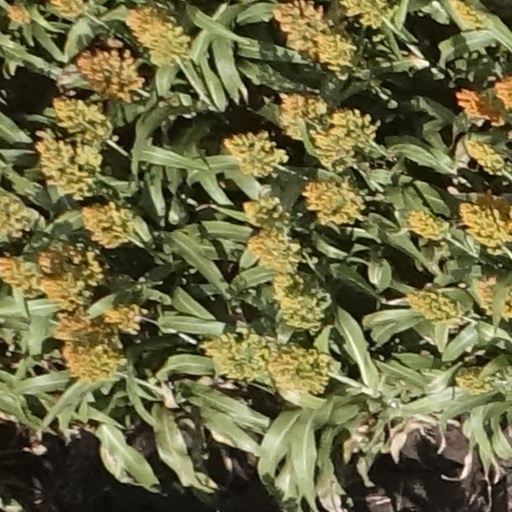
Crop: sorghum